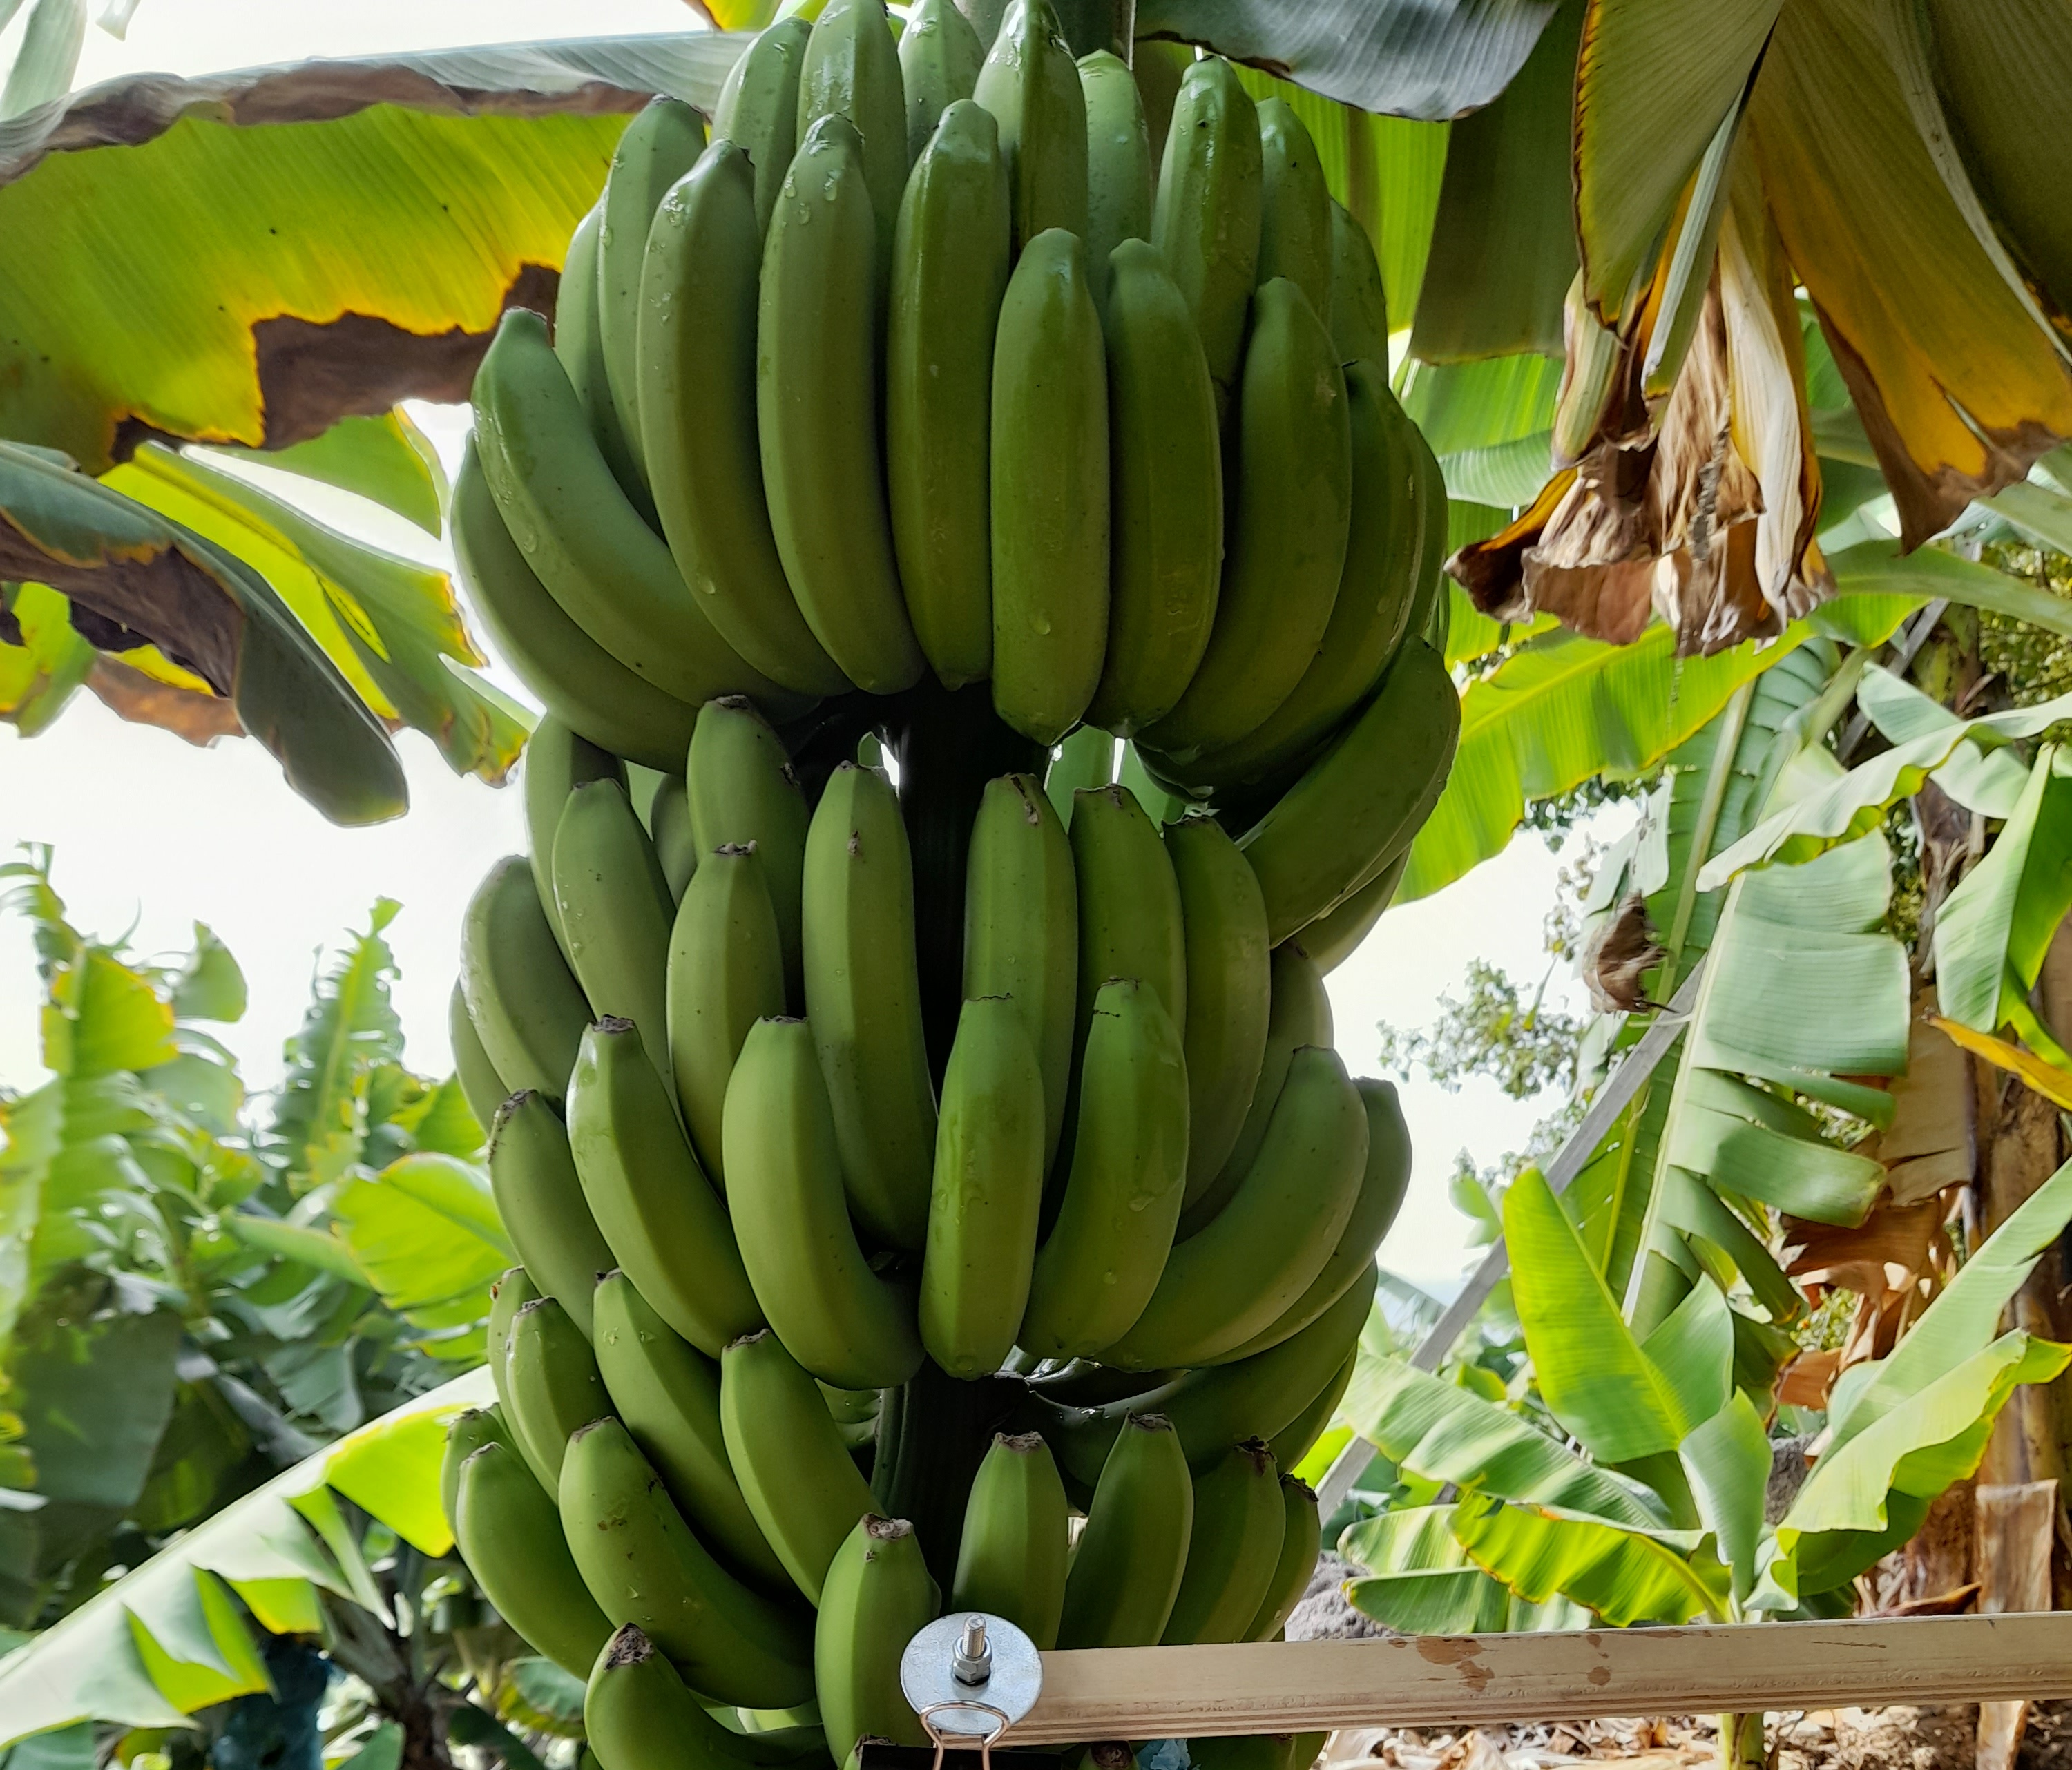
Label: Cut